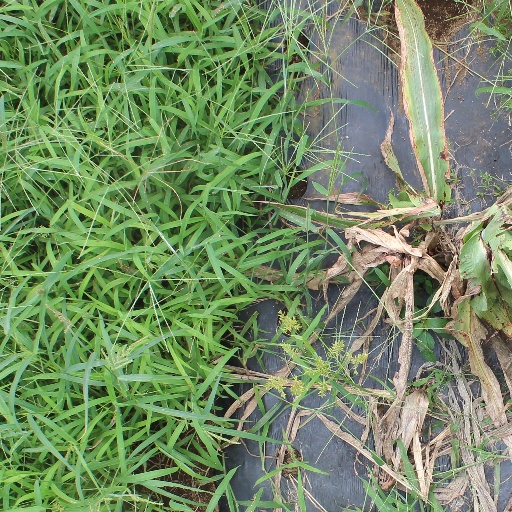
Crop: sorghum